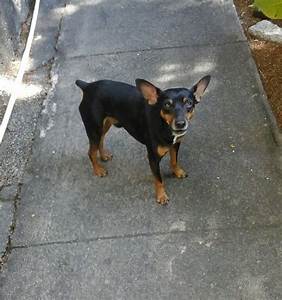
Label: dog